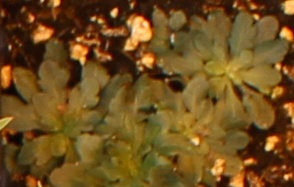
Label: Horseweed